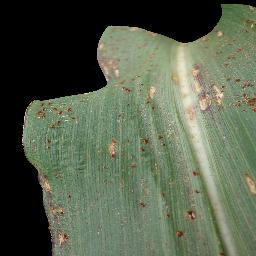
Label: Corn_(Maize)___Common_Rust